Bernac, Charente

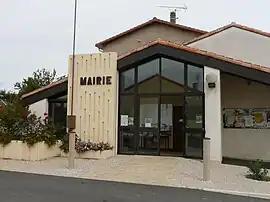
Town hall

Bernac is a commune in the Charente department in southwestern France.